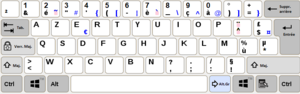
Disposition clavier AZERTY France (Windows)
AZERTY est un arrangement spécifique des caractères de l’alphabet latin et de divers caractères typographiques sur les touches des machines à écrire et claviers d’ordinateur. Elle dérive, tout comme le QWERTZ germanique, de la disposition QWERTY anglaise et possède ses propres variantes nationales en France et en Belgique. Son nom provient des six premières lettres de la première rangée des touches alphabétiques.